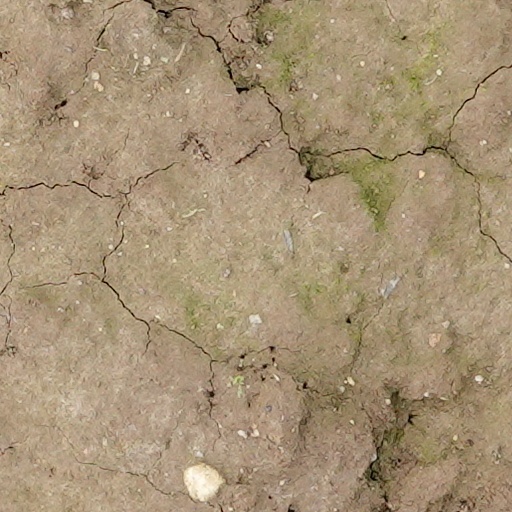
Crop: wheat